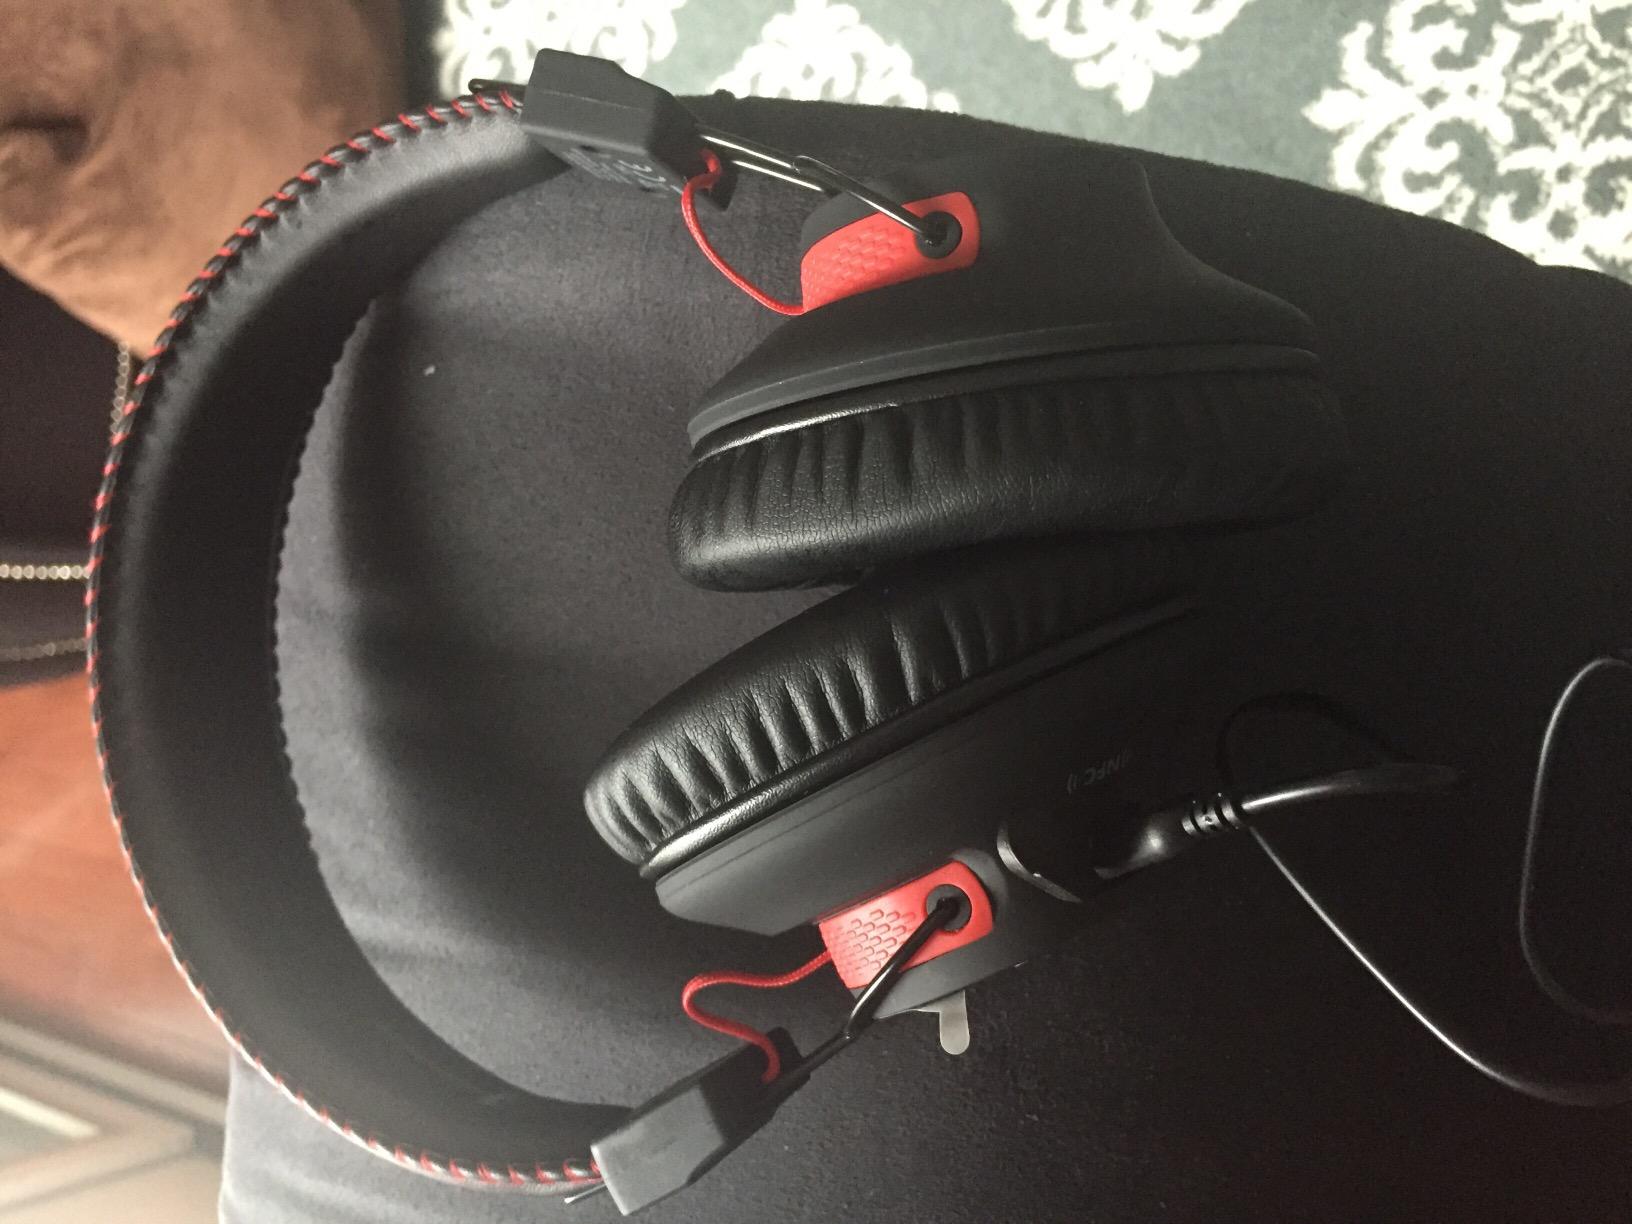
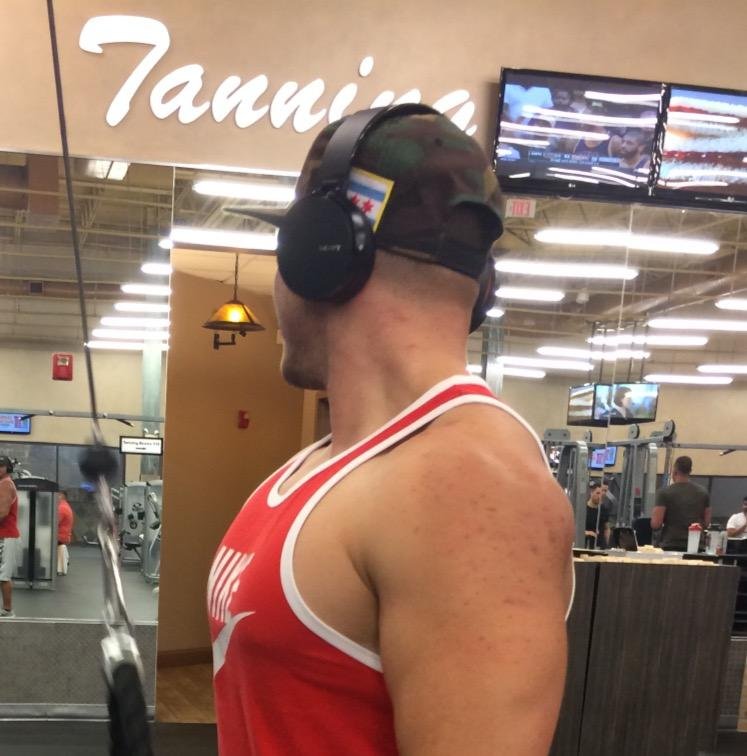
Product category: headphones
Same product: no